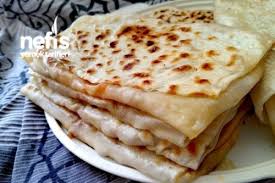
Yemek: gozleme